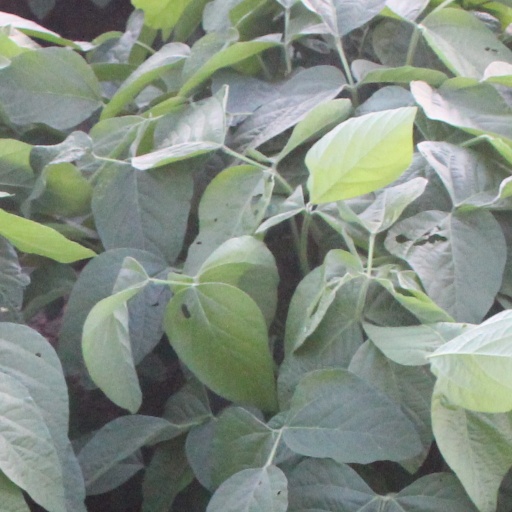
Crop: soybean